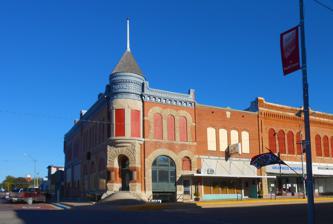
Building: First National Bank Building (Smith Center, Kansas)
Country: United States of America
Year built: 1889
United States historic place First National Bank Building U.S. National Register of Historic Places Show map of Kansas Show map of the United States Location 100 S. Main, Smith Center, Kansas Coordinates 39°46′40″N 98°47′08″W / 39.77774°N 98.78558°W / 39.77774; -98.78558 Area less than one acre Built 1889 Architectural style Richardsonian Romanesque NRHP reference No. 06001163 Added to NRHP December 27, 2006 The First National Bank Building in Smith Center, Kansas , at 100 S. Main, was built in 1889. It was the second building used by the oldest bank in the county, and served until a new bank building was constructed in 1930. It was listed on the National Register of Historic Places in 2006. It has a red brick and stone block exterior. It was deemed significant for its Richardsonian Romanesque architecture and substantial presence in its community.  It "exhibits all of the key characteristics of the style: round-headed Romanesque arches executed in the windows and doors, an entryway that has a round-headed arch springing from short squat columns, a recessed entrance, varied rustication, and cylindrical towers with conical caps embedded in the walling." In 2014, a local resident bought the building and with the help of local and state organizations, was able to preserve and renovate the building. The hope of the owner was to restore the building as a hub for downtown businesses. References